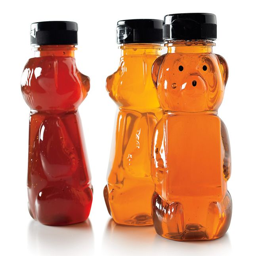
buyer beware -- some of your favorite foods might be counterfeit .